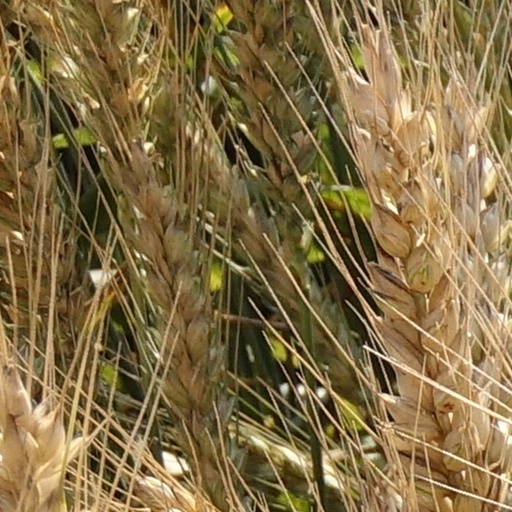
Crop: wheat